Australia at the 1968 Summer Paralympics

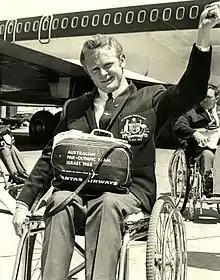
Jeff Simmonds on tarmac before departing for Tel Aviv 1968

Paraplegic sport in Australia was, like the United Kingdom, an aspect of rehabilitation from spinal injury for many patients, but the growing international status of sport for the disabled helped in the creation of initiatives in Australia. Interstate competitions began in Australia in 1959 and sporting organisations for disabled athletes were prevalent and still growing in each state. These organisations as well as Sir George Bedbrook, a surgeon and director of the spinal unit of the Royal Perth Hospital, and others played a vital role in the rise of organised, competitive disabled sport and the Paralympic movement in Australia.